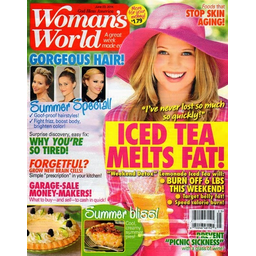
Label: paper